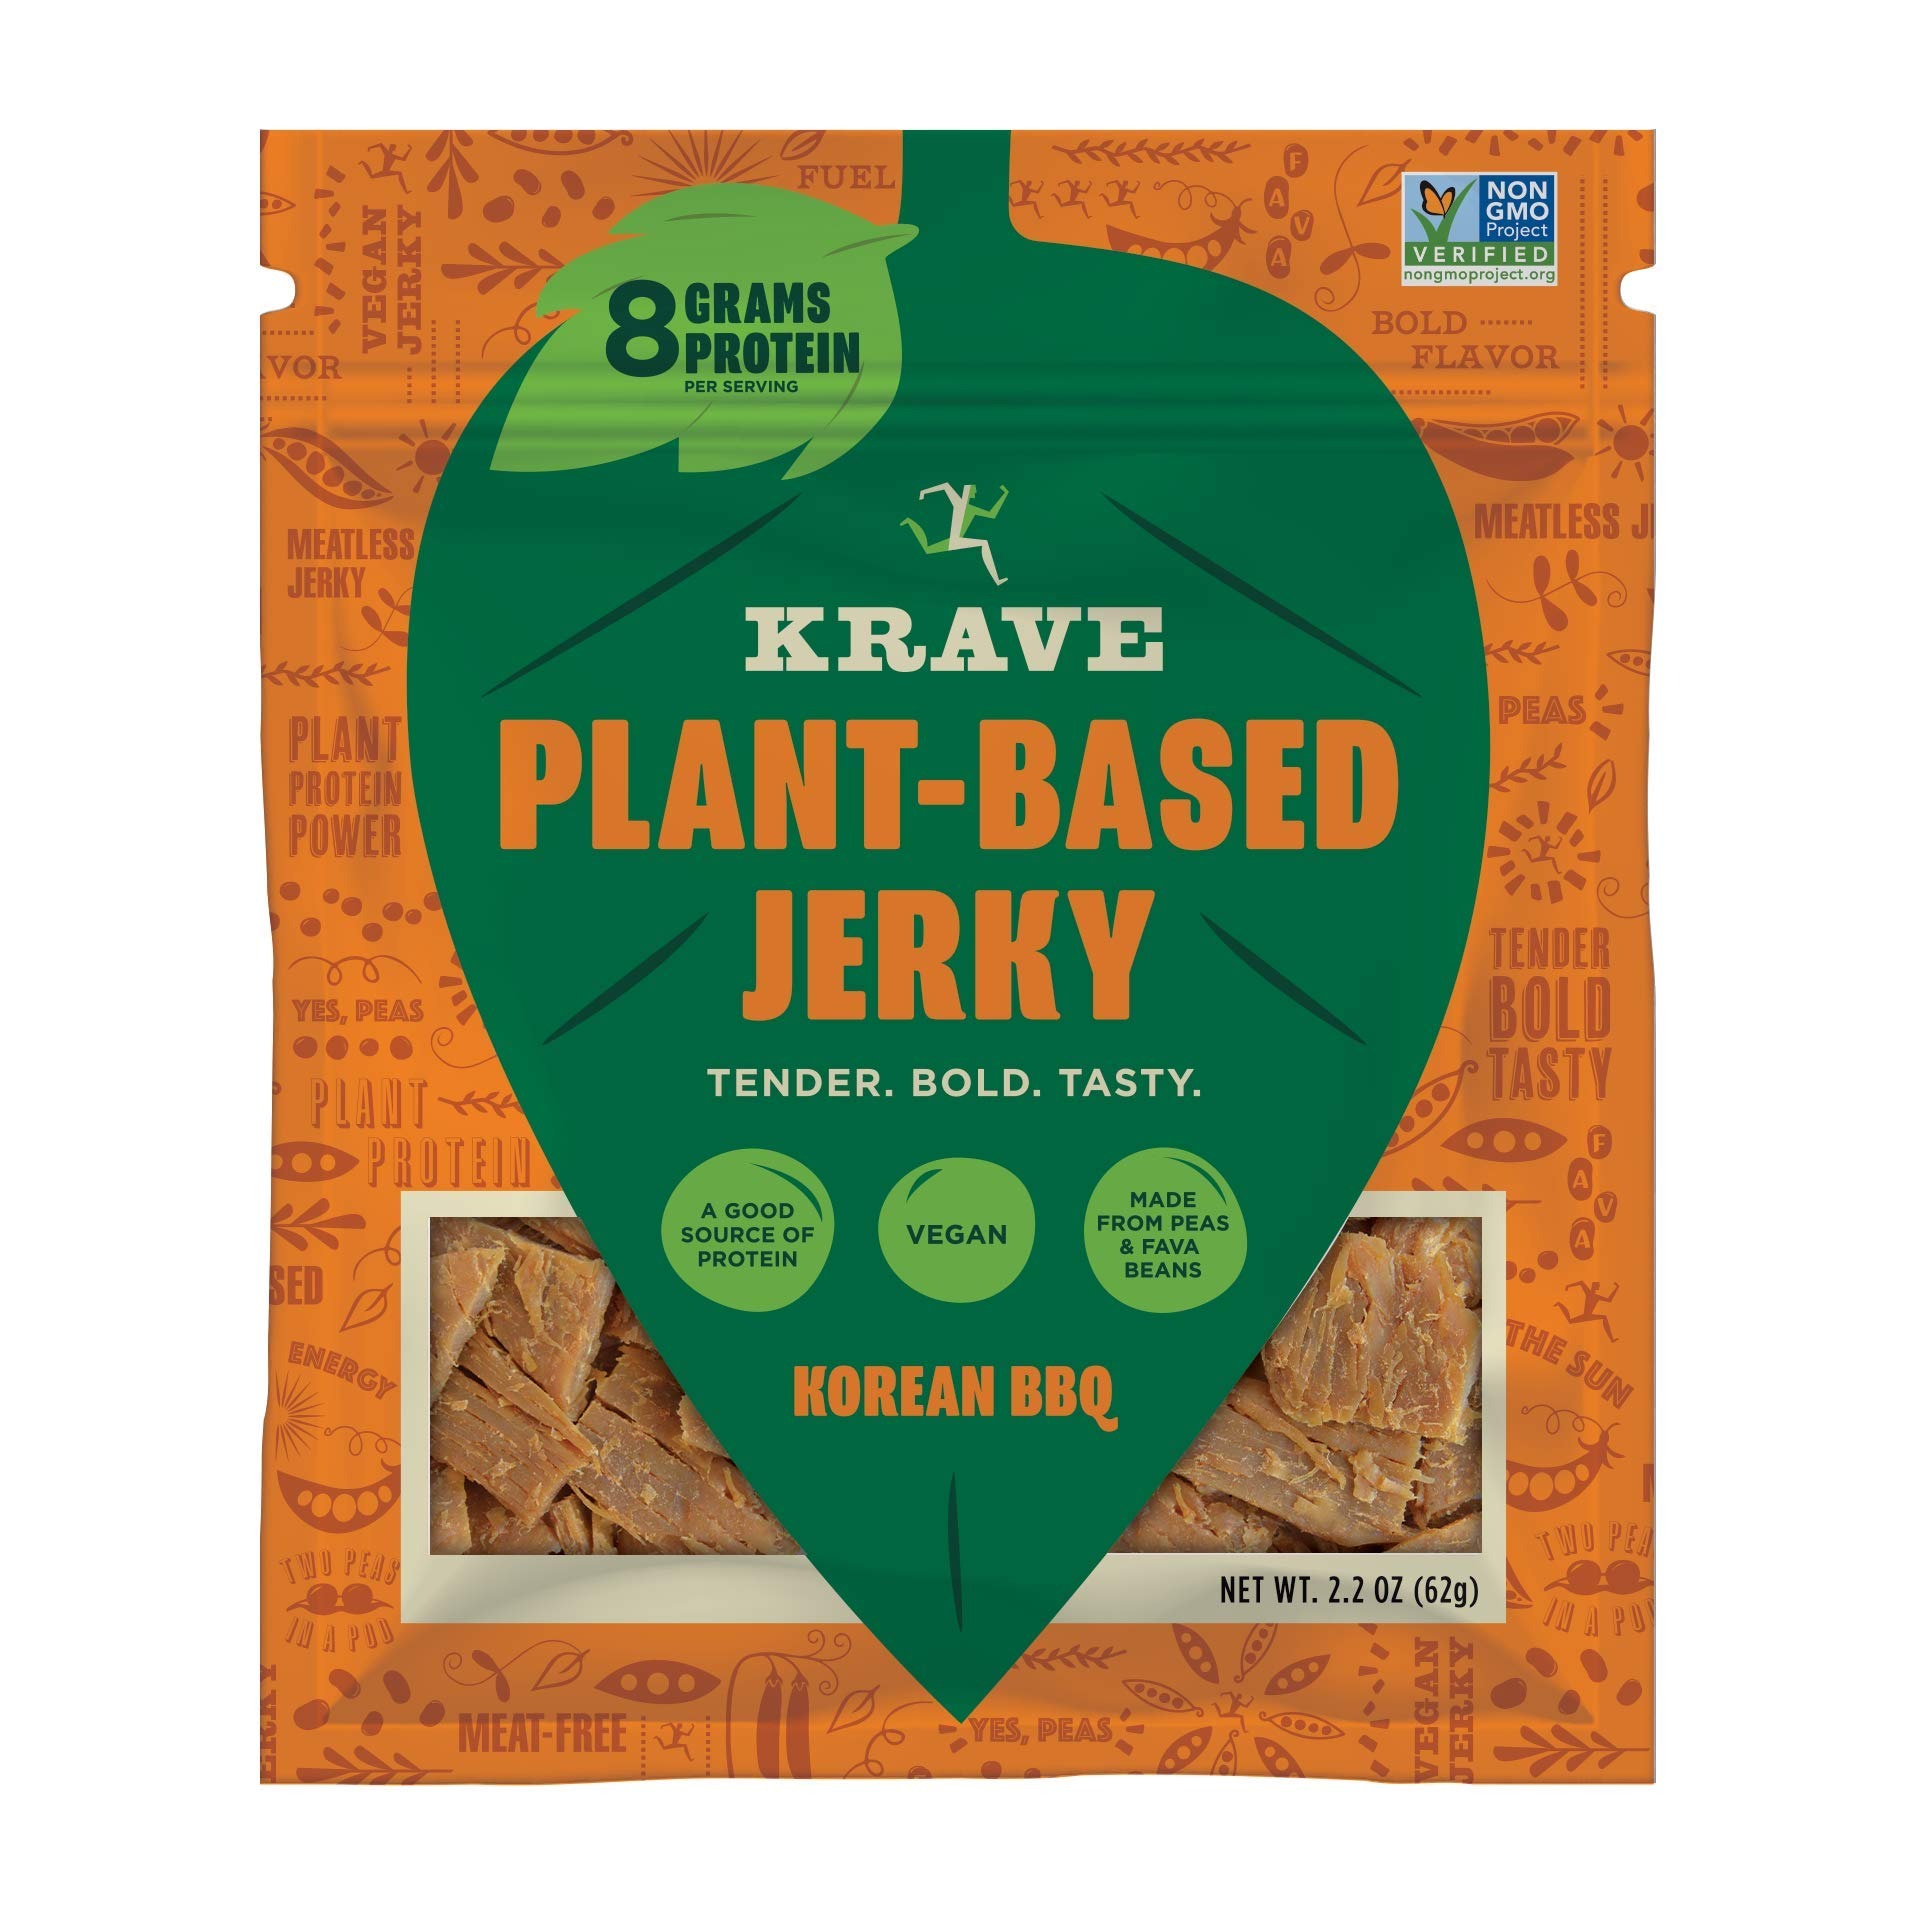
Item Name: KRAVE JERKY Plant Based Korean BBQ Jerky, 2.2 OZ
Bullet Point 1: No hydrogenated fats or high fructose corn syrup allowed in any food
Bullet Point 2: No bleached or bromated flour
Bullet Point 3: No synthetic nitrates or nitrites
Product Description: Candy Snacks
Value: 2.2
Unit: Ounce

Price: 5.99